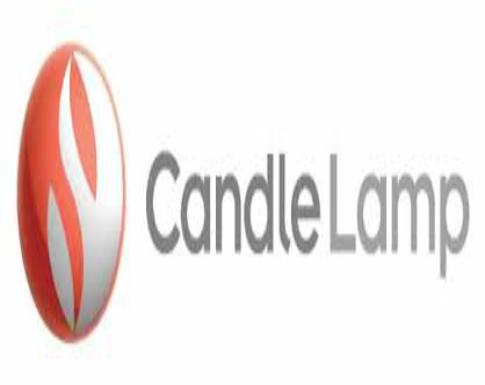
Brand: Candle
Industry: Necessities